Ninjago: Seabound

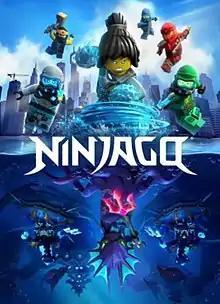
"Seabound" poster

Seabound is the fourteenth season of the animated "Ninjago" television series (titled "Ninjago: Masters of Spinjitzu" before the eleventh season). The series was created by Michael Hegner and Tommy Andreasen. The season aired in April 2021, following "", which aired in March of the same year. It is followed by the fifteenth and final season, "".